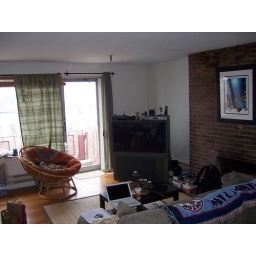
The balcony door is next to the tv. A great breeze in the summer and unbelievable views.